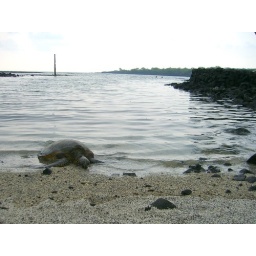
Endangered green sea turtle (&amp;quot;Honu&amp;quot; in Hawaiian)